Dale Thayer

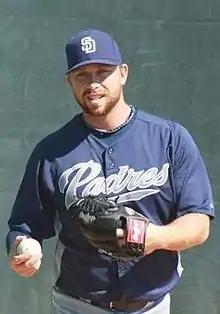
Thayer with the San Diego Padres

Dale Scott Thayer (born December 17, 1980) is an American former professional baseball pitcher. He played in Major League Baseball (MLB) for the Tampa Bay Rays, New York Mets, and San Diego Padres.